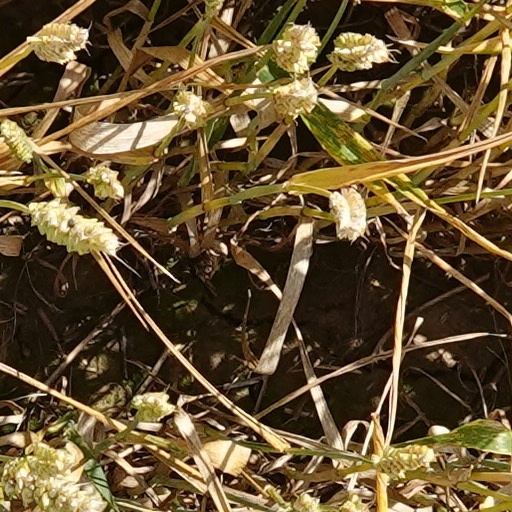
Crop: wheat